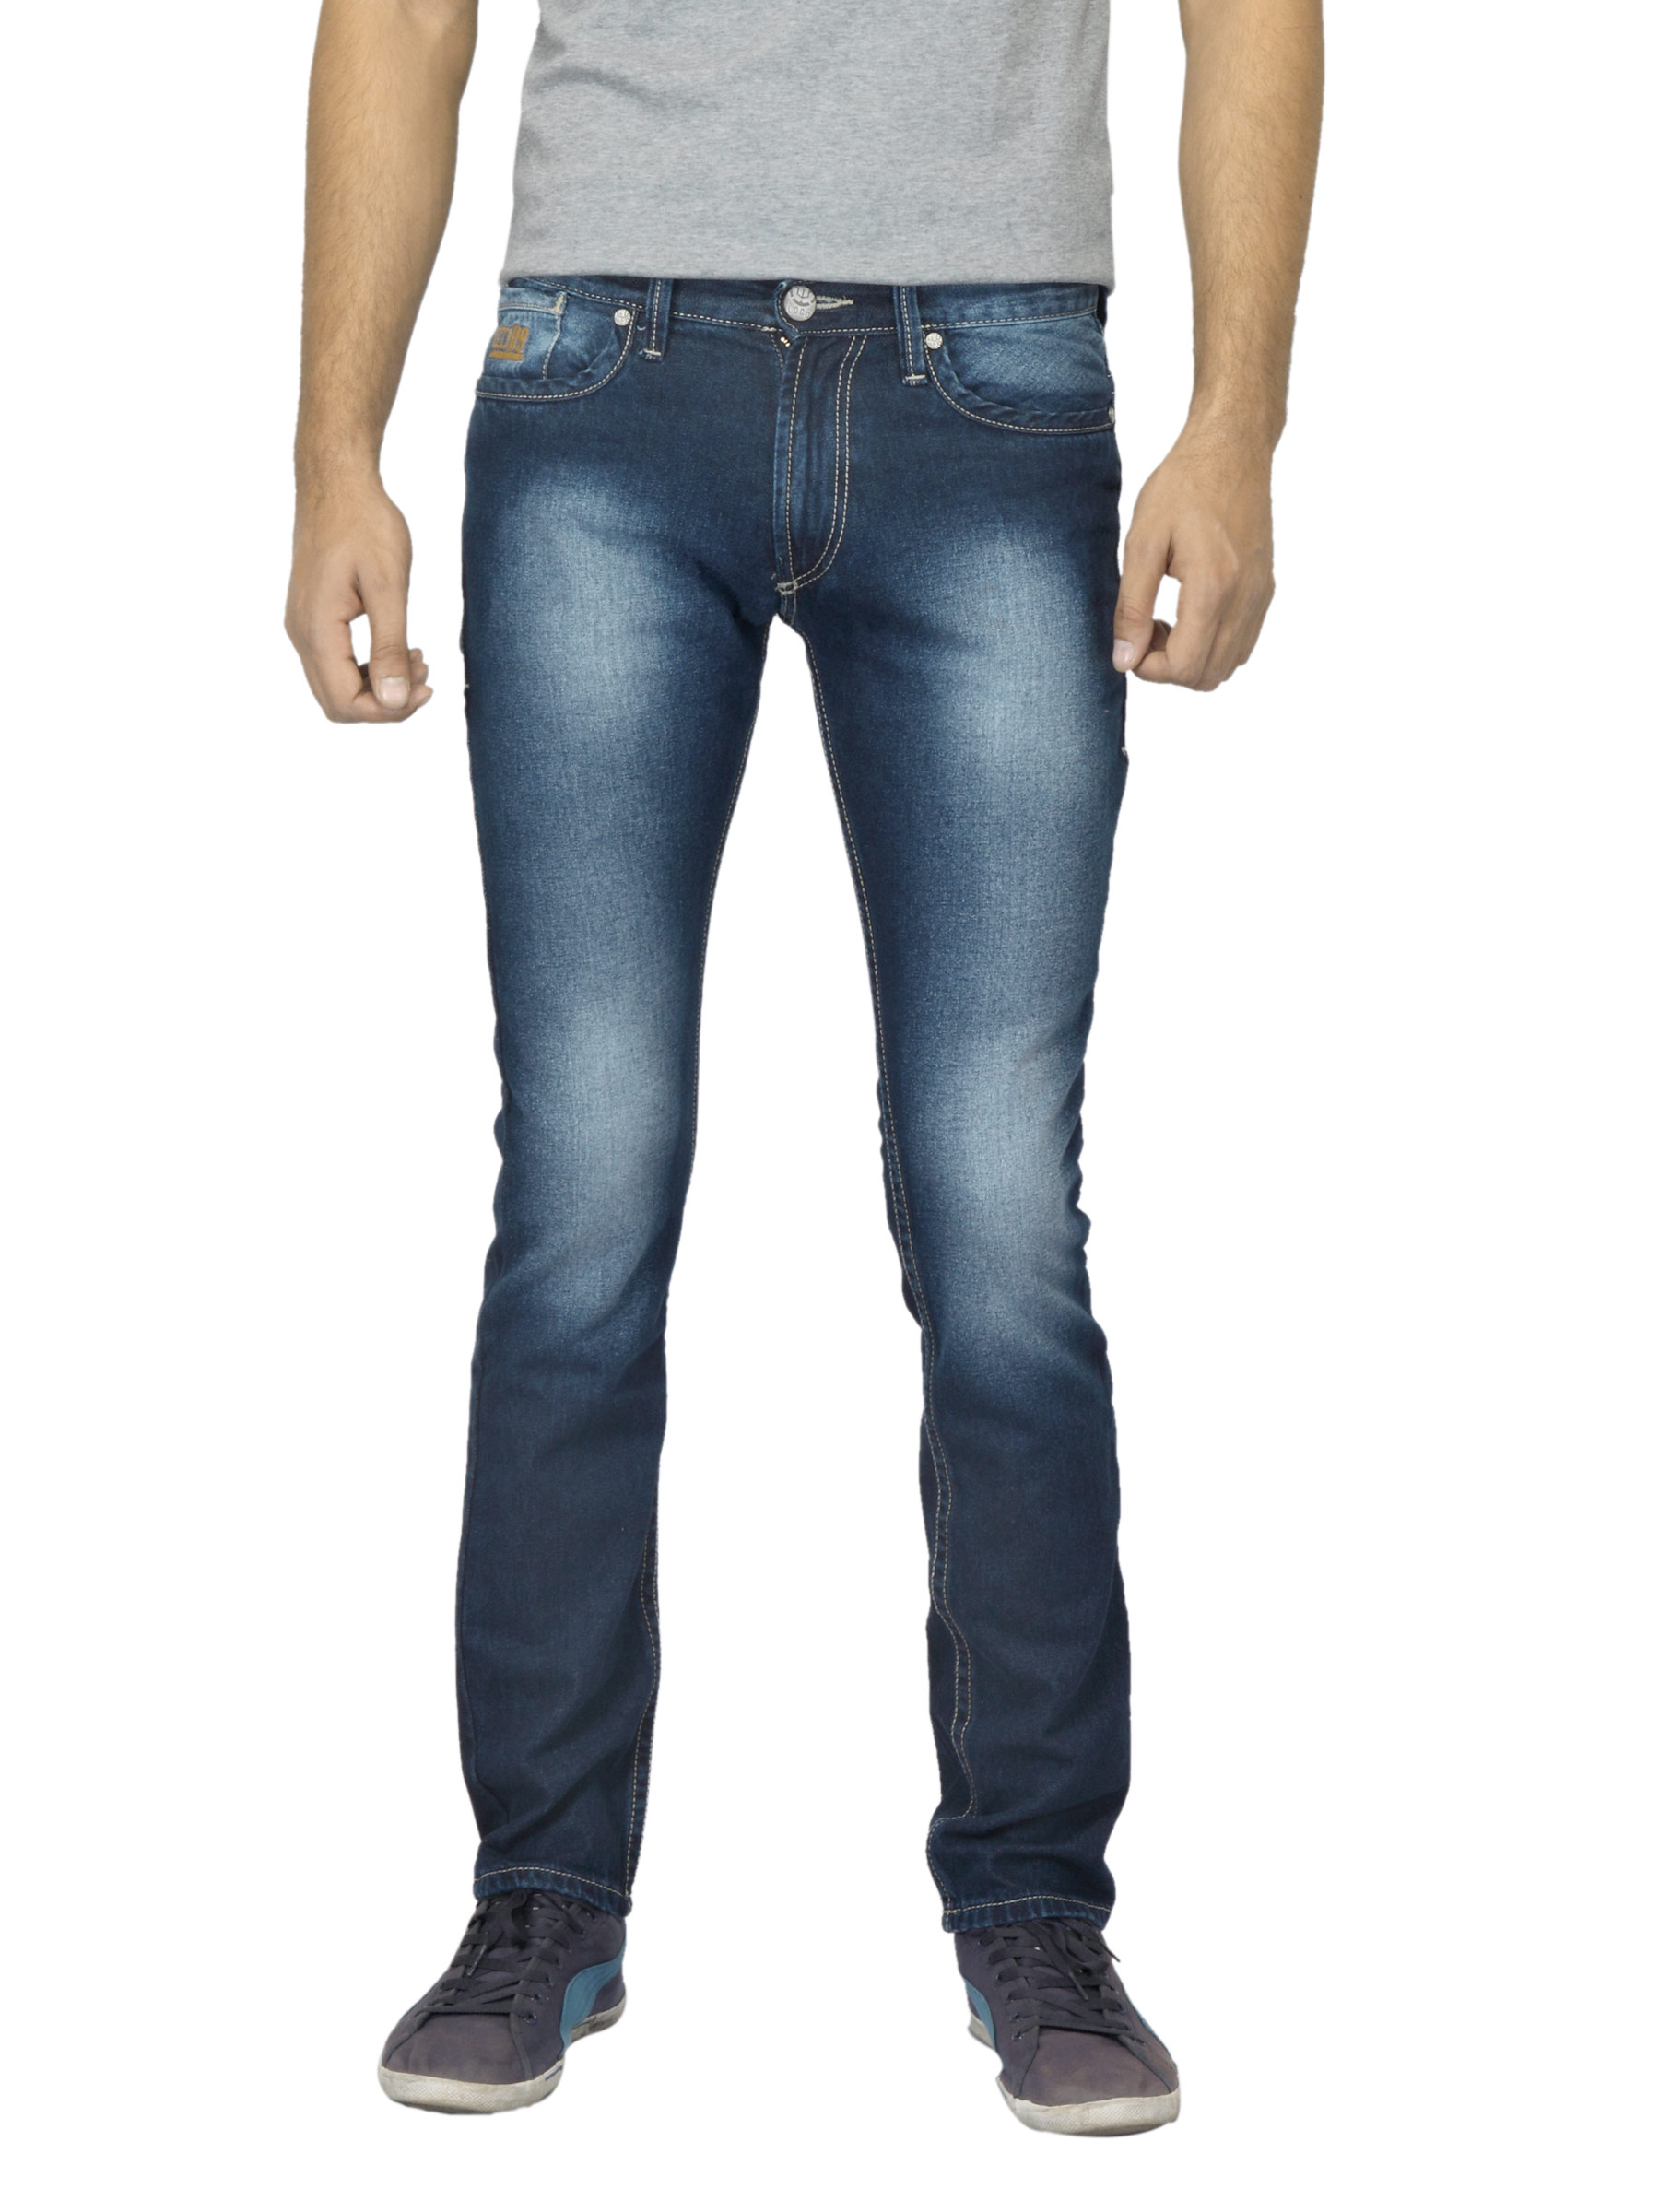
Locomotive Men Washed Blue Jeans
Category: Apparel / Bottomwear / Jeans
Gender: Men
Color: Blue
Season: Summer 2012
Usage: Casual